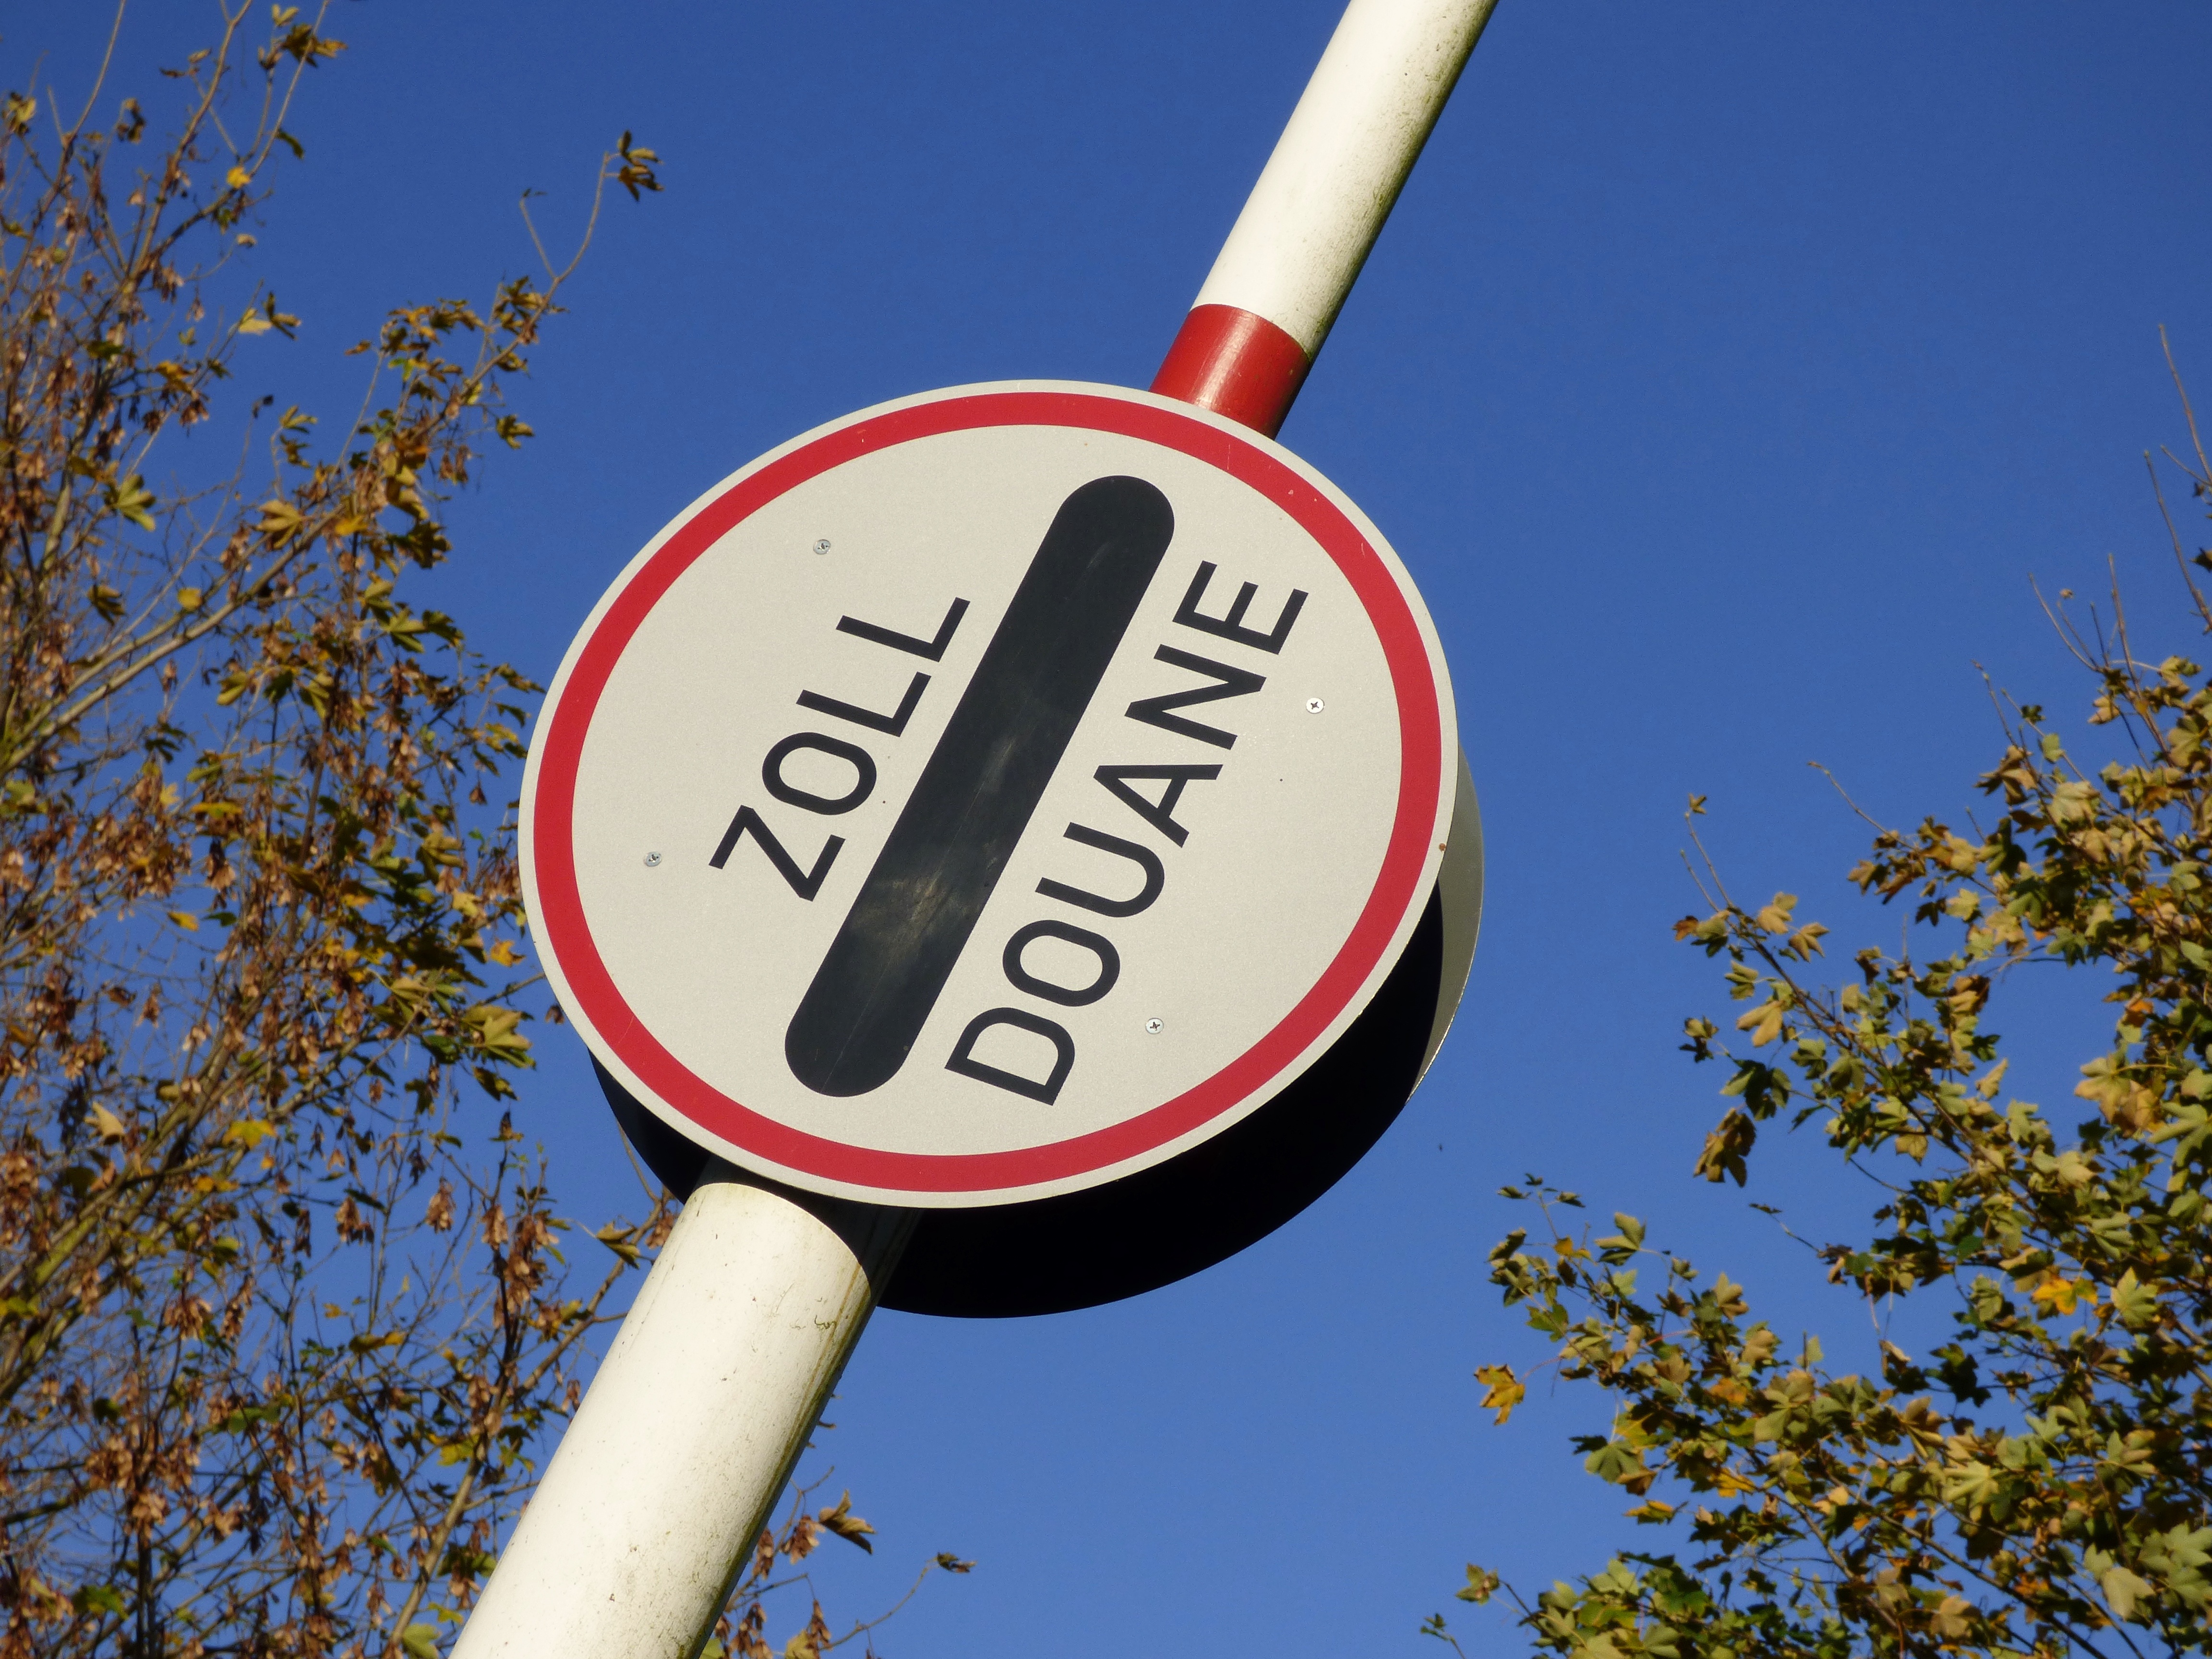
white, advertising, sign, red, street sign, signage, germany, border, customs, zoll, traffic sign, barrier gates, boundary stone